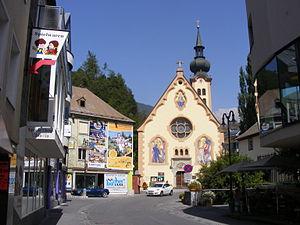
Imst est une ville autrichienne se situant dans le Land de Tyrol.